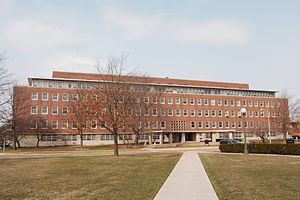
L’université d’Illinois est un ensemble de trois universités publiques américaines, situées dans l’État de l’Illinois.